List of films considered the worst

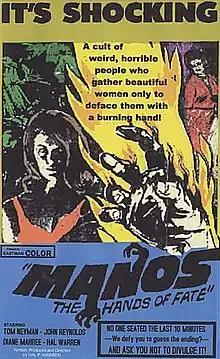
"" (1966) went unnoticed until the cult TV series "Mystery Science Theater 3000" aired the film in 1993.

The low-budget horror film "Manos: The Hands of Fate", made by El Paso insurance and fertilizer salesman Hal P. Warren, concerns a vacationing family kidnapped by a polygamous cult of pagans. The film was conceived after Warren bet Academy Award-winning screenwriter Stirling Silliphant that anyone could make a horror movie. Warren was convinced by the film's cinematographer and stunt coordinator that most of its glaring mistakes could be fixed in a Dallas post-production studio, when in reality the two wanted to quickly wrap the production because they were not being paid. Several technical gaffes made it into the film, including scenes filmed out of focus, a marking slate being seen in one shot, the scarf on the female lead's head disappearing and reappearing, and an insect bumping the camera lens. The film was shot with a camera that could not record sound and had a 32-second maximum shot length. All dialogue was later dubbed by Warren and four others, including a grown woman who dubbed the voice for a seven-year-old girl.